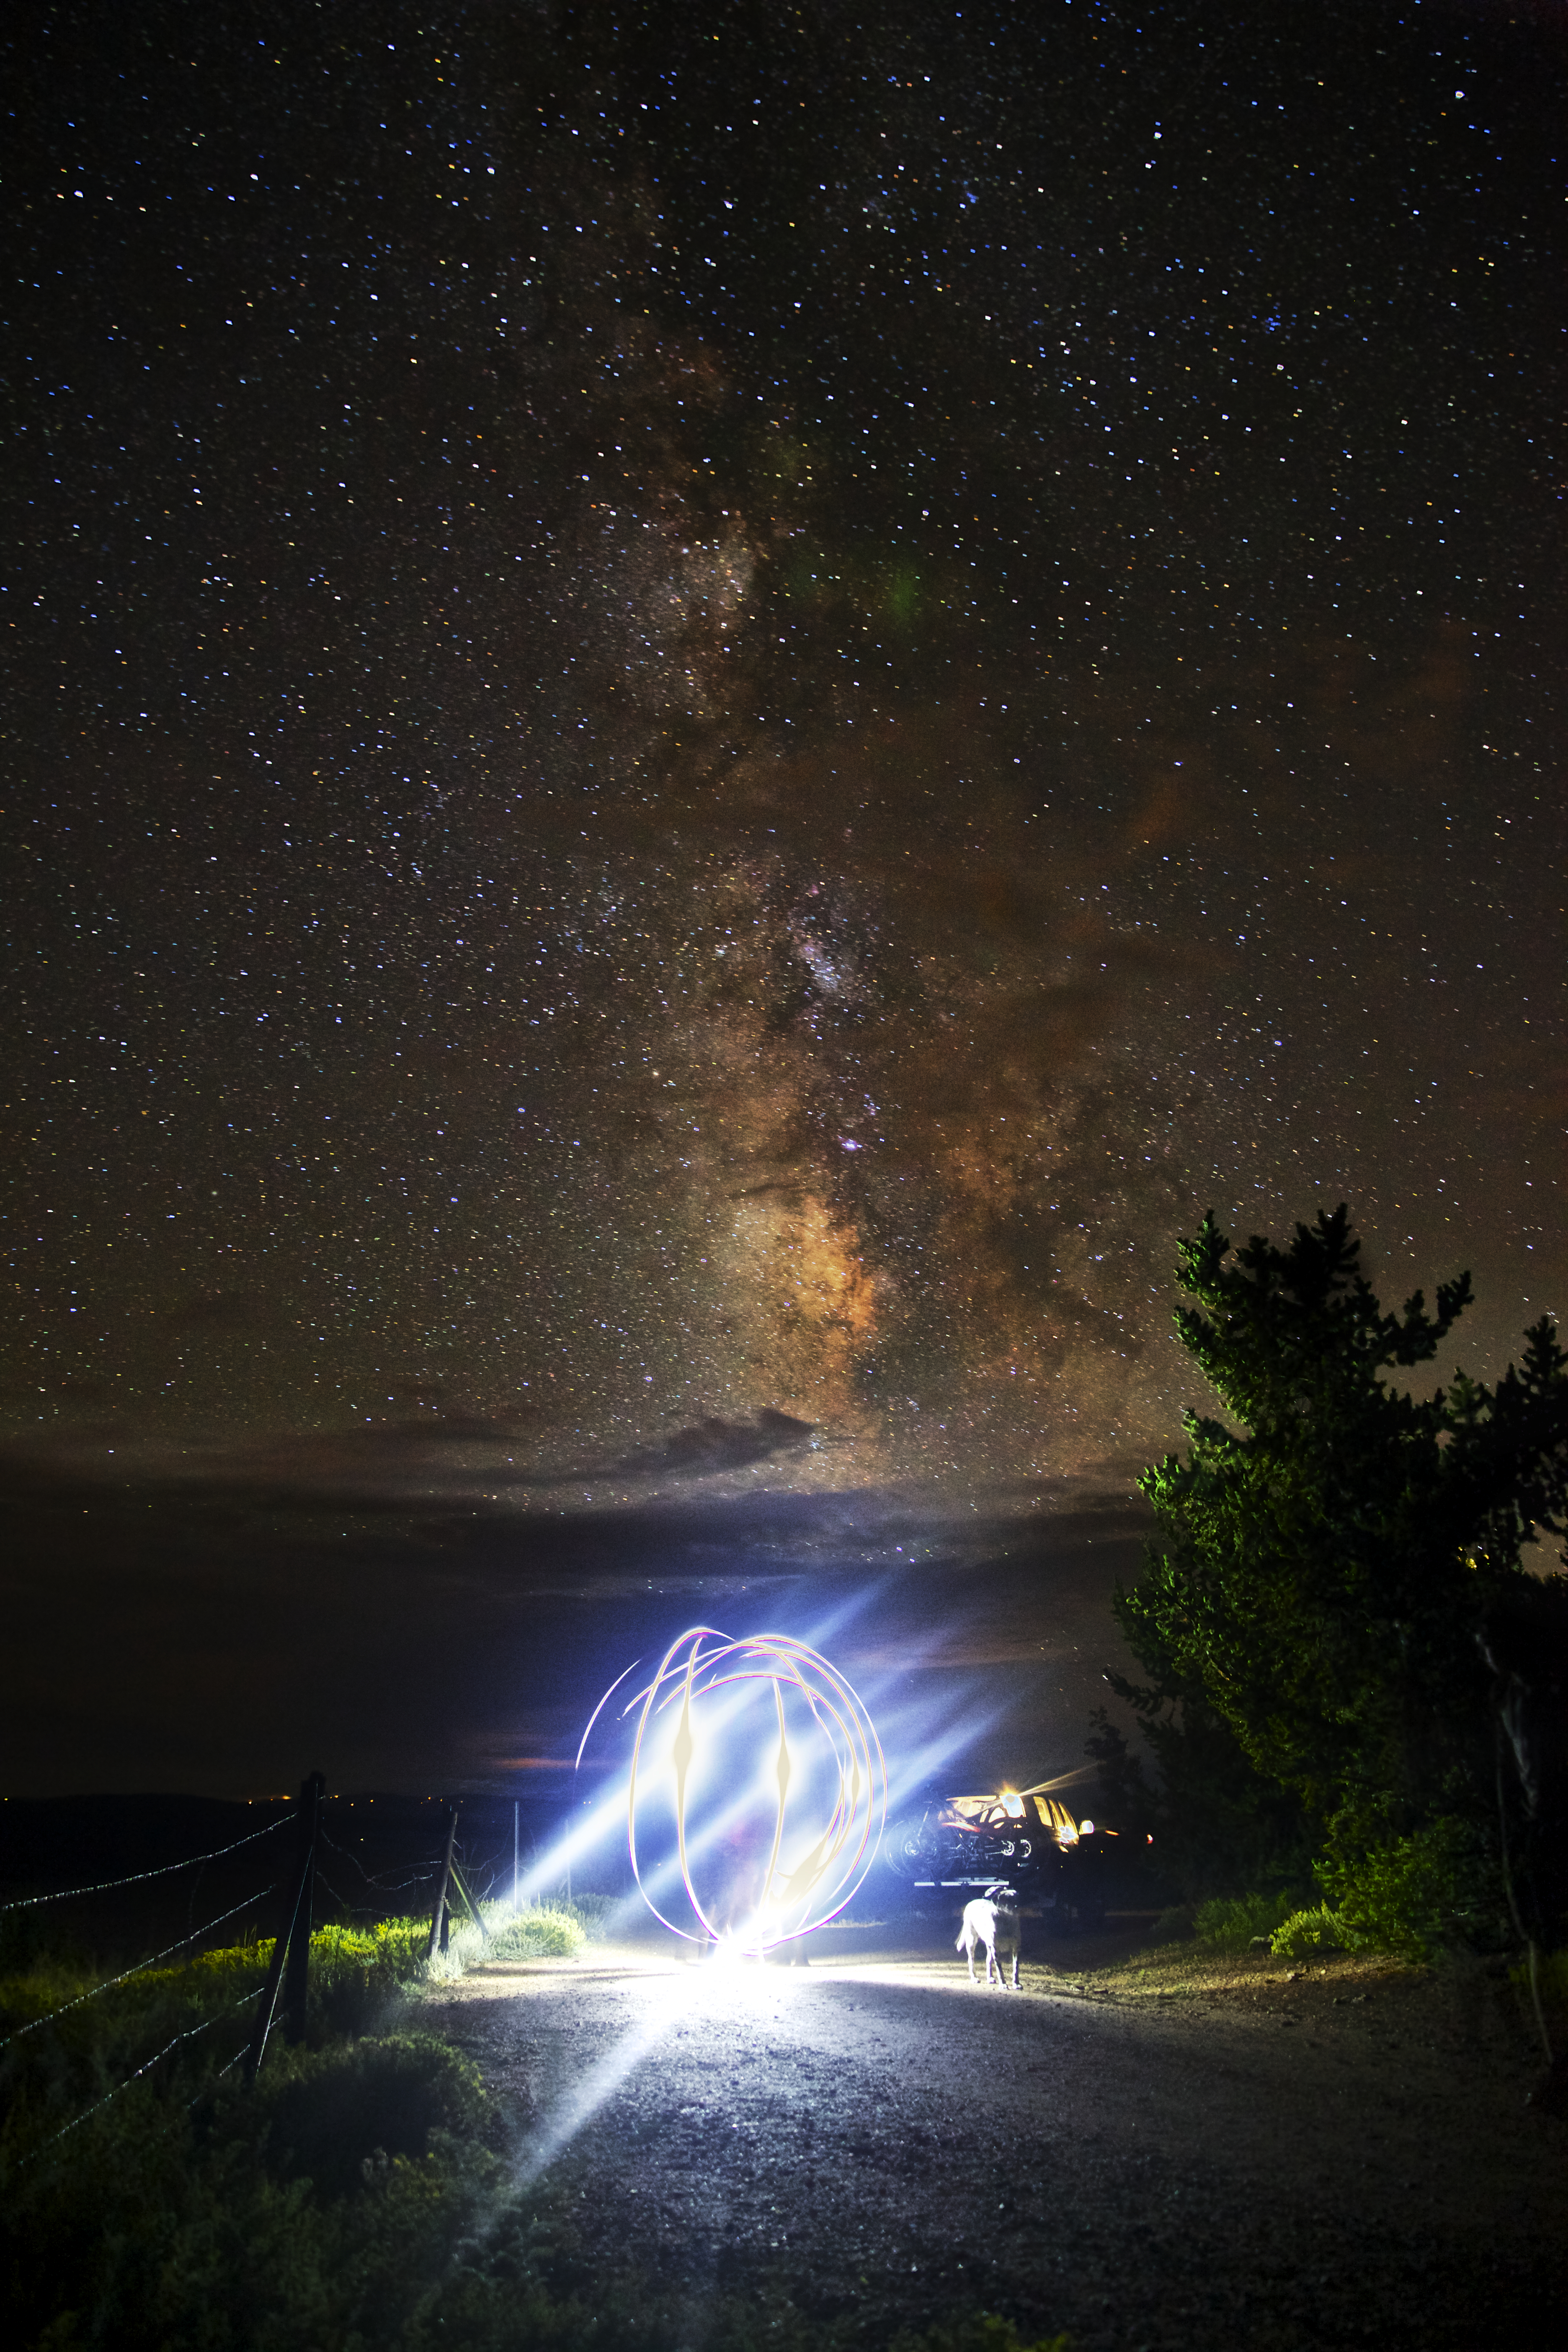
light, sky, night, photography, sunlight, star, cosmos, atmosphere, dark, evening, portrait, canon, dust, darkness, galaxy, painting, belt, eos, astronomy, colorado, cool, stars, self, way, mark, ii, 5d, epic, milky, dramatic, massive, midnight, cosmic, astronomical object